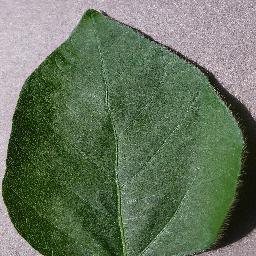
Label: Soybean___healthy